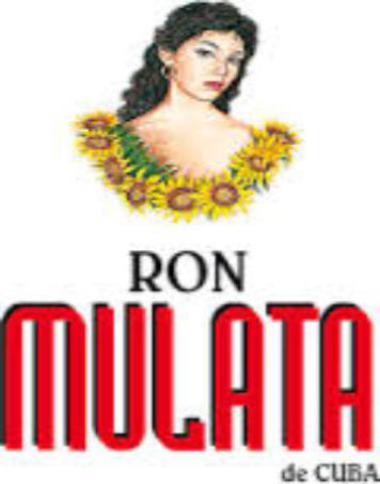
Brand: mulata
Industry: Food